Luís Amado

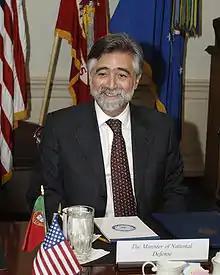
Amado in 2005

Luís Filipe Marques Amado (born 17 September 1953) is a Portuguese politician who served as Minister of Defence, from 2005 to 2006, and Minister of Foreign Affairs, from 2006 to 2011, in the XVII and XVIII Constitutional Governments of Portugal, led by the Socialist Party. On 30 June 2007, he succeeded to the EU Council Presidency on behalf of Portugal.